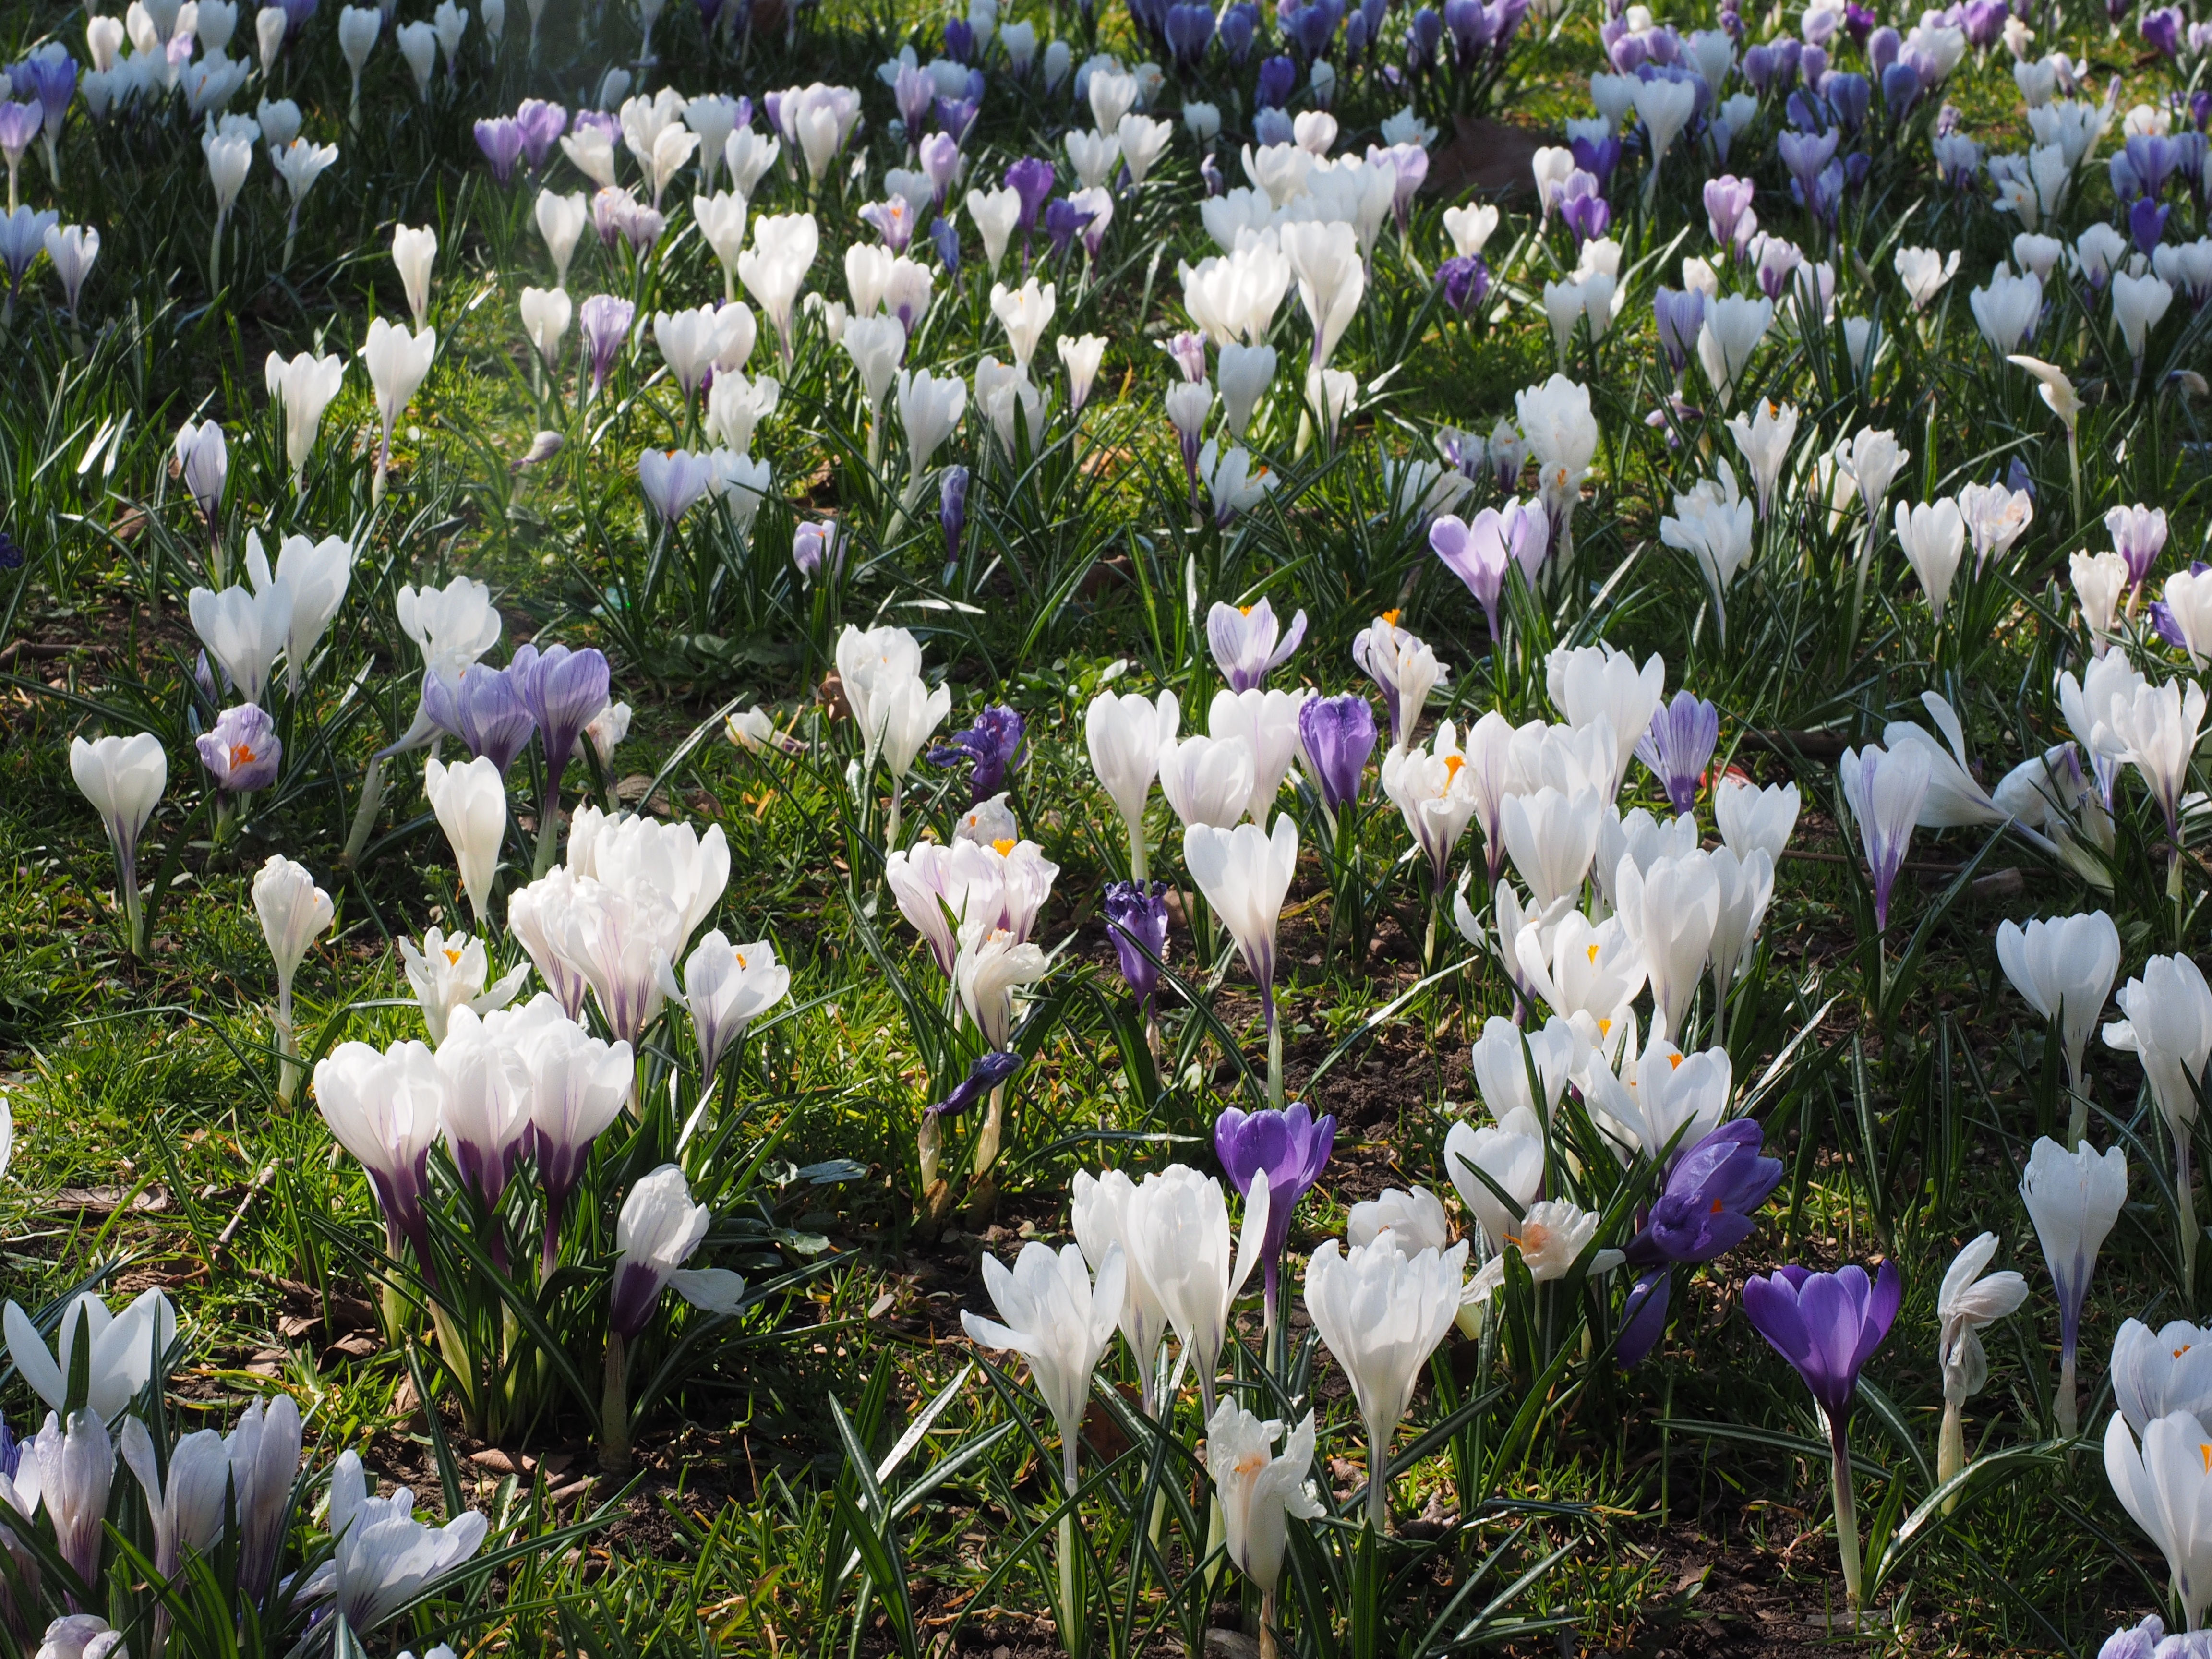
blossom, plant, white, flower, bloom, spring, botany, colorful, flora, flowers, crocus, spring flower, mass, flowering plant, tufts, b hen, crocus meadow, flowers in bunches, land plant, iris family, flower compositions